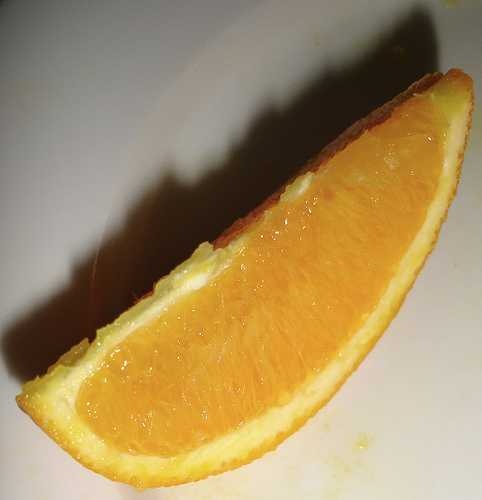
Label: Orange